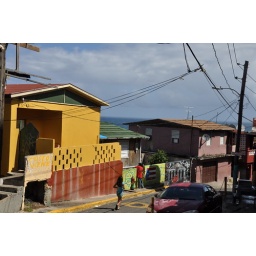
Tucked away down the hill beside the ocean in old San Juan.